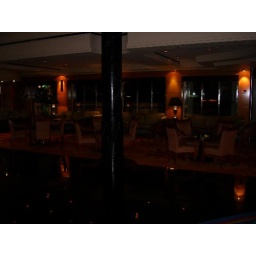
nestled in the bottom of the grand centrum is the cafe, with couches and lounge chairs